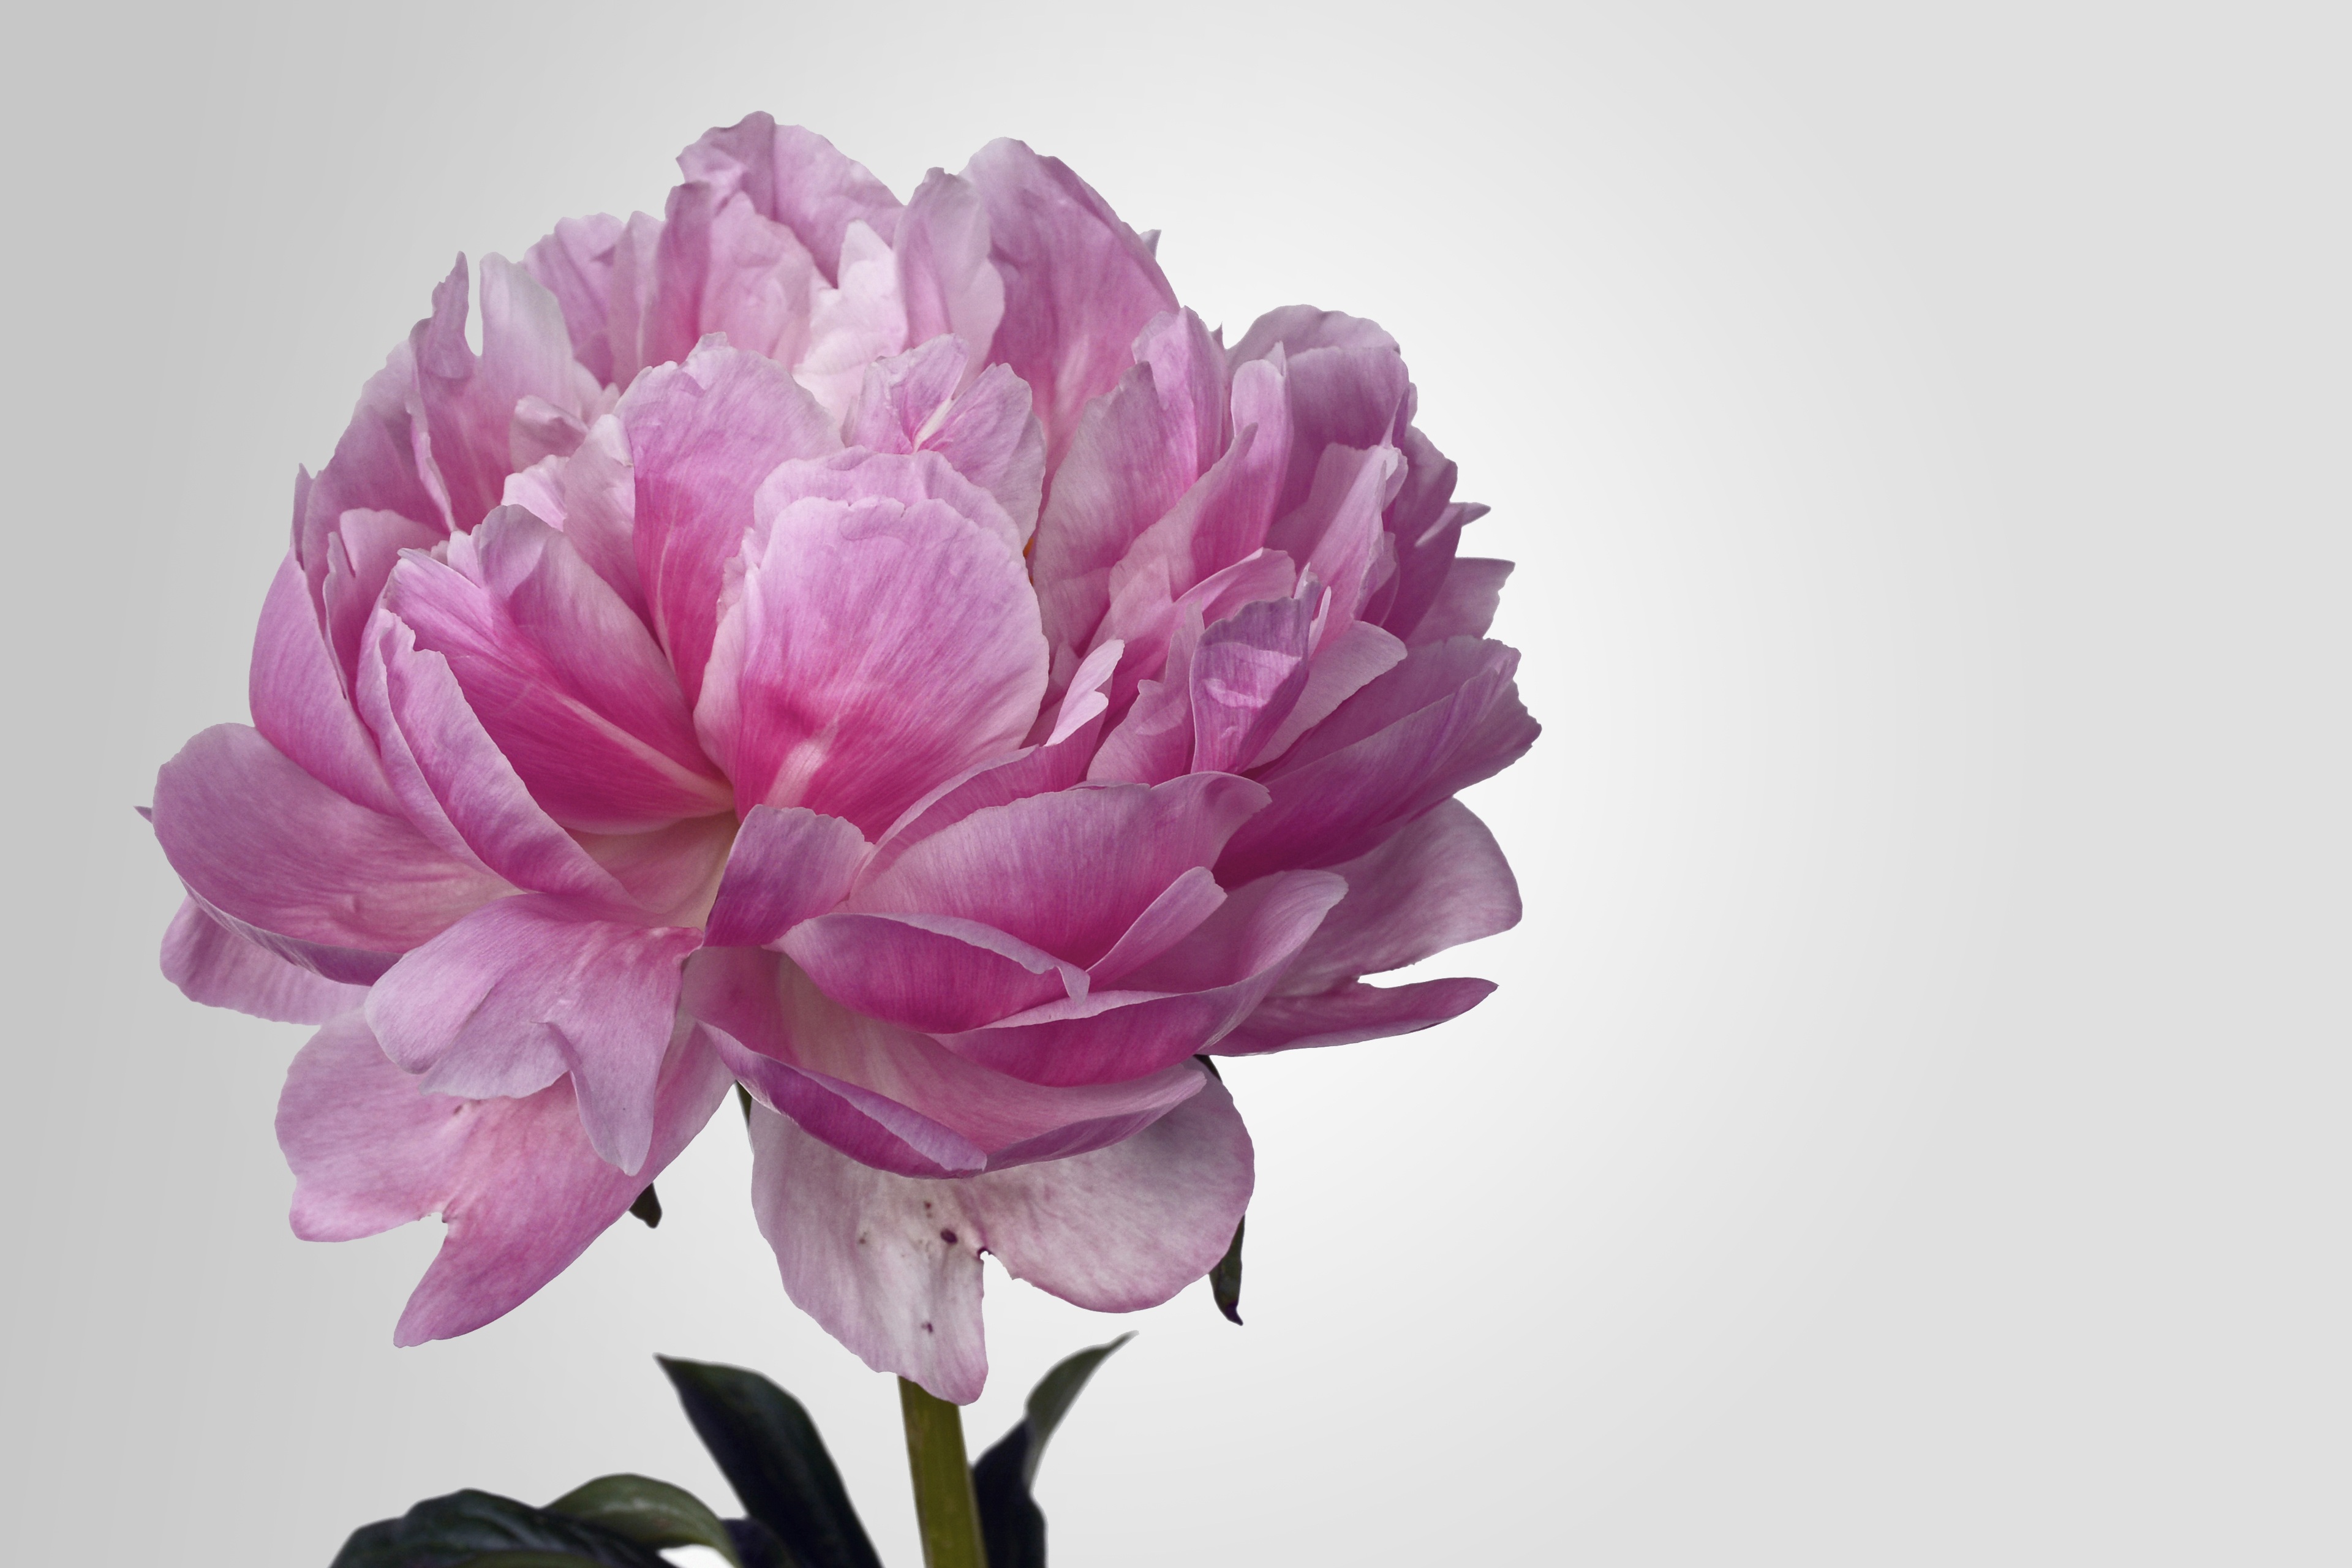
nature, blossom, plant, white, flower, petal, bloom, spring, garden, pink, flora, flower garden, peony, full bloom, flowering plant, pentecost, cut flowers, land plant